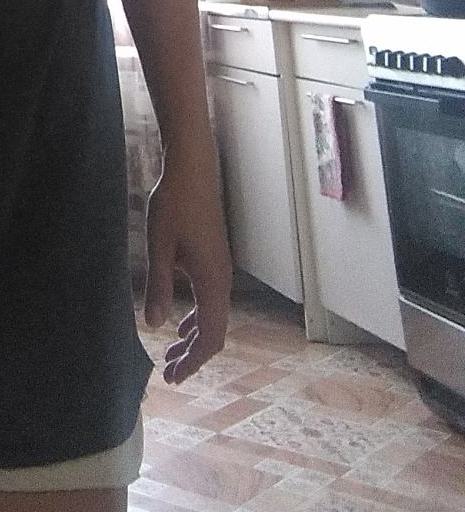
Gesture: no_gesture